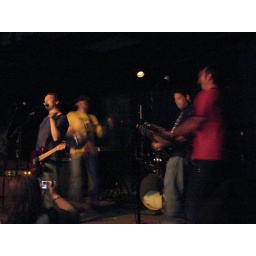
The Majestic Twelve rock the house at WE Fest in Wilmington, NC.